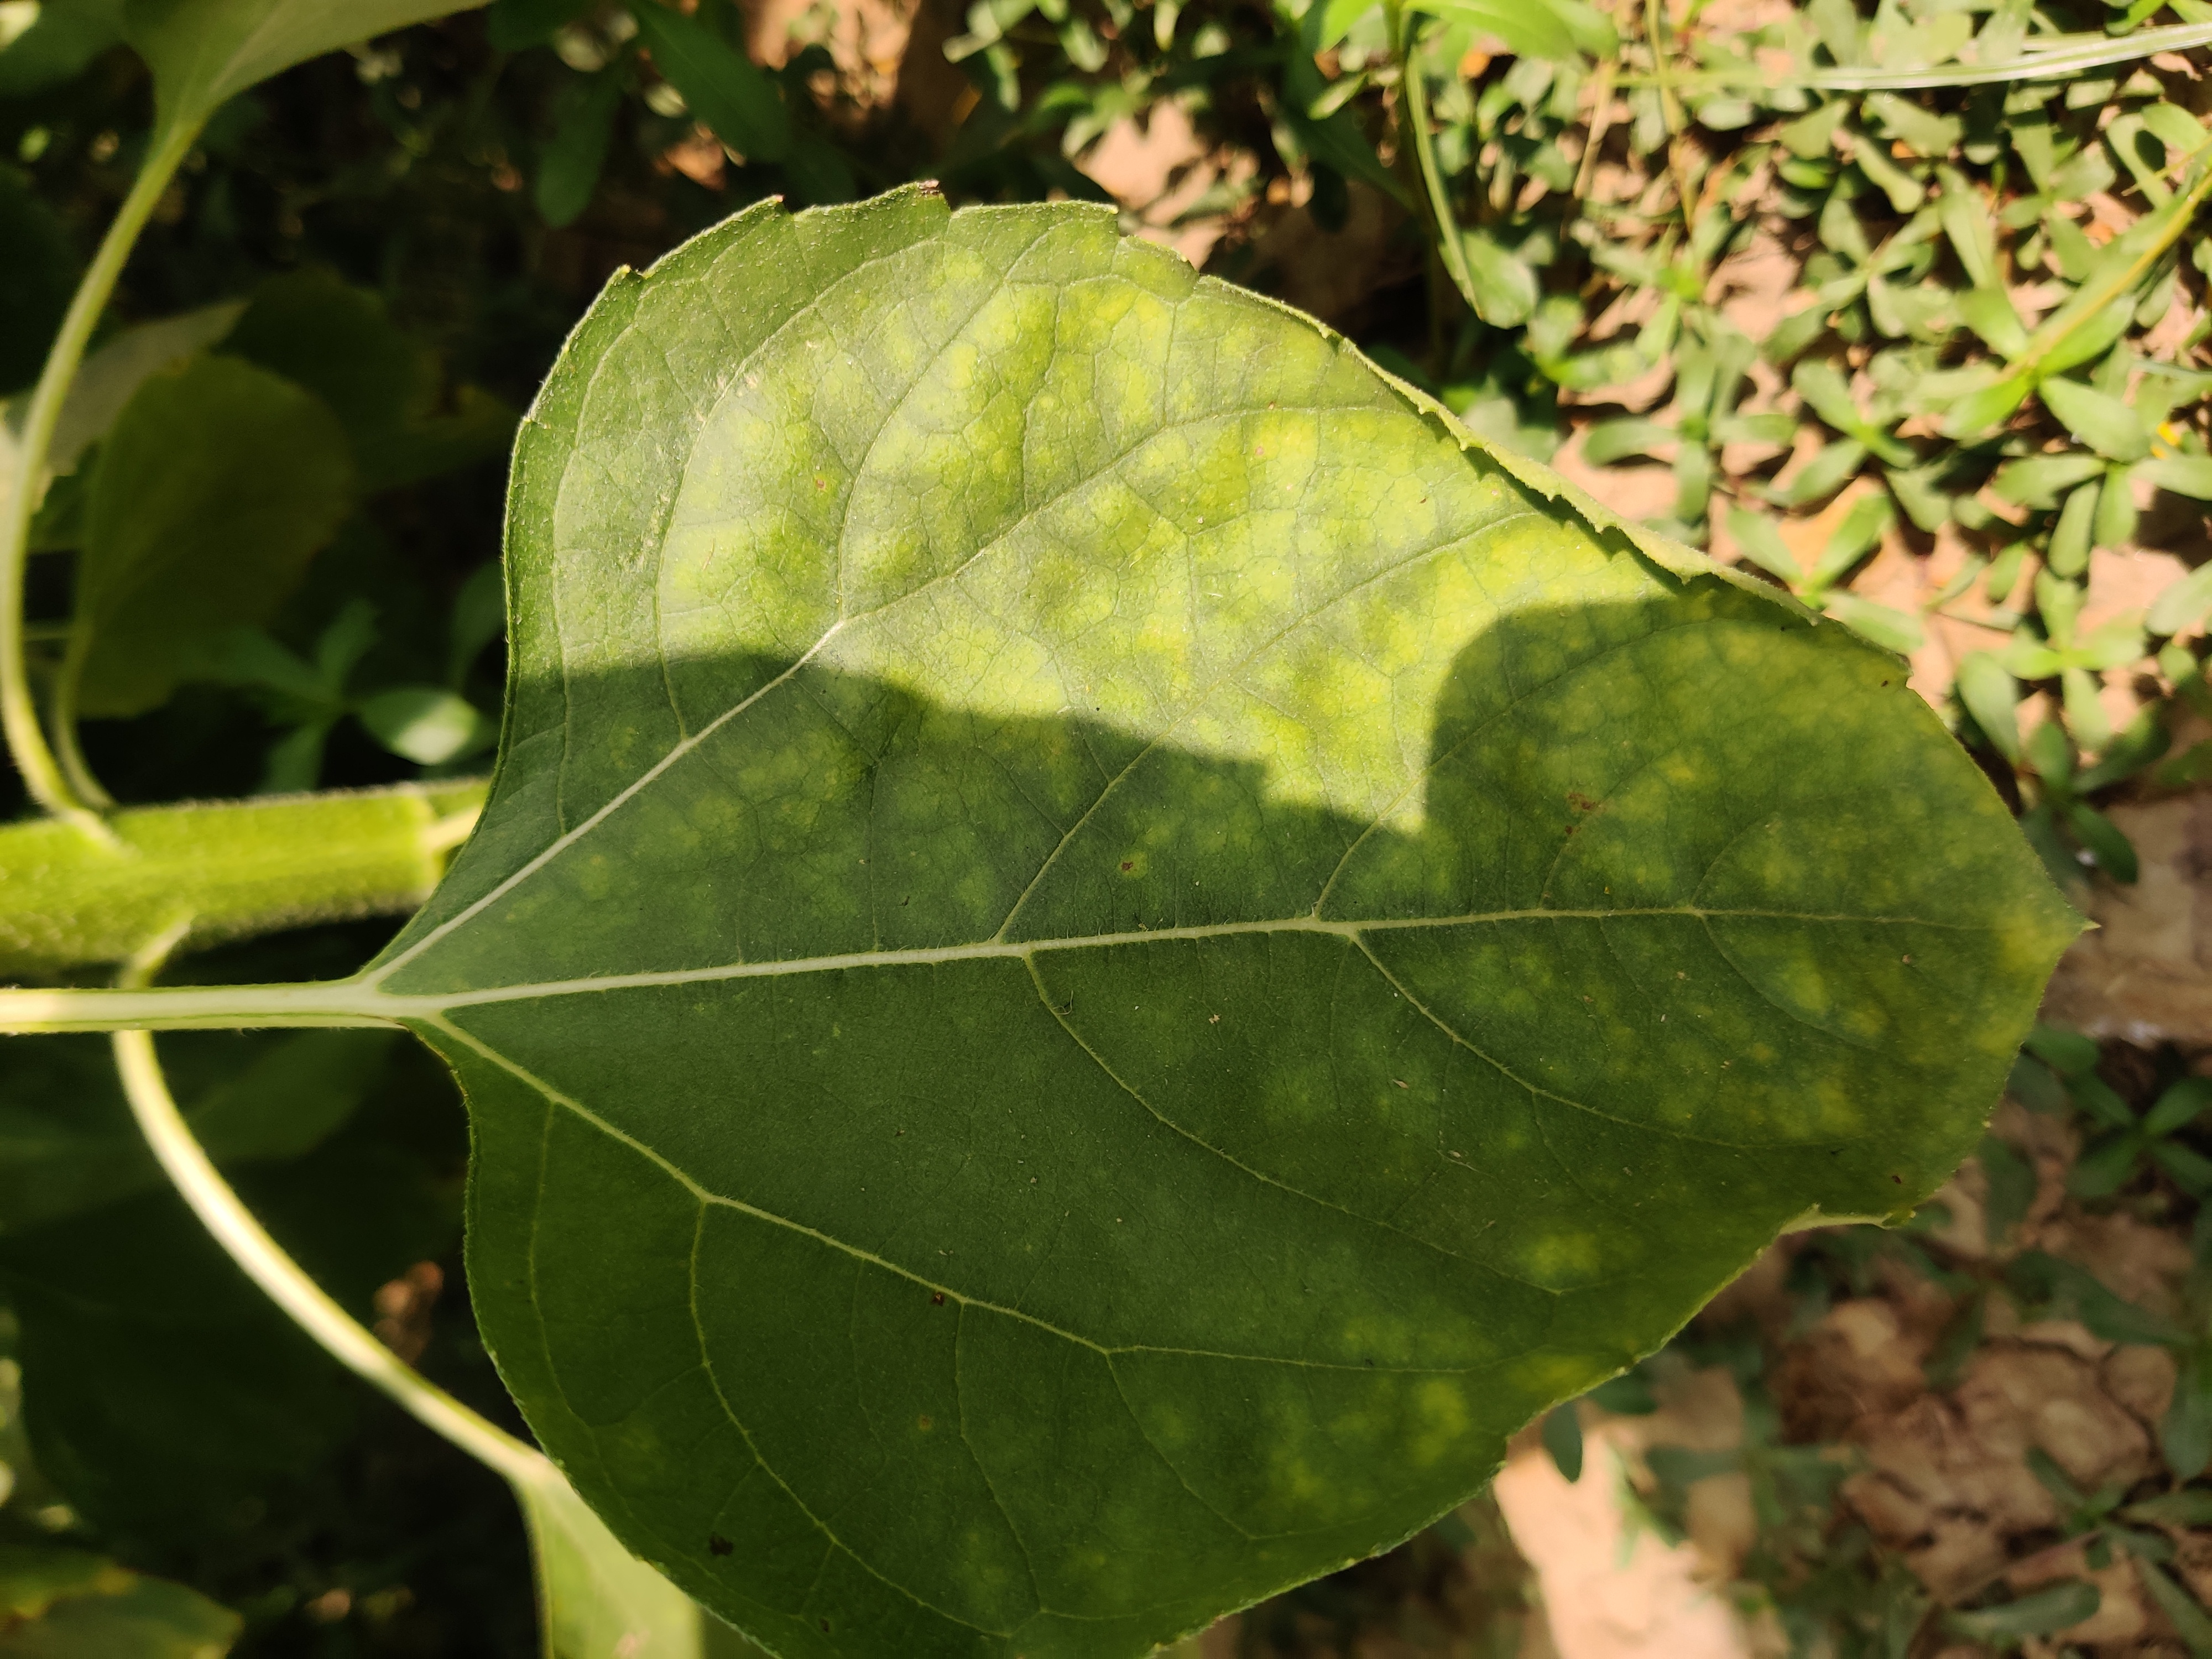
Label: Downy_mildew